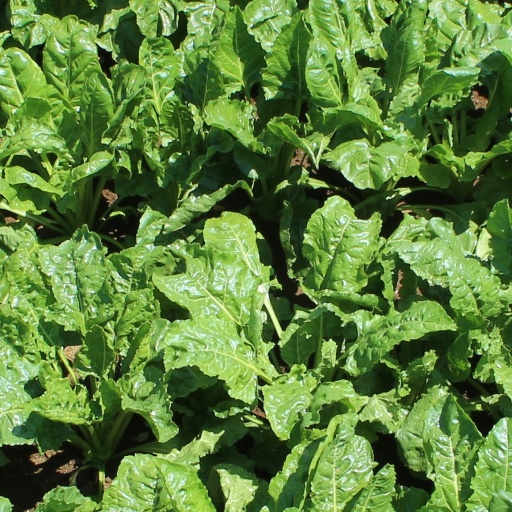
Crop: sugar beet